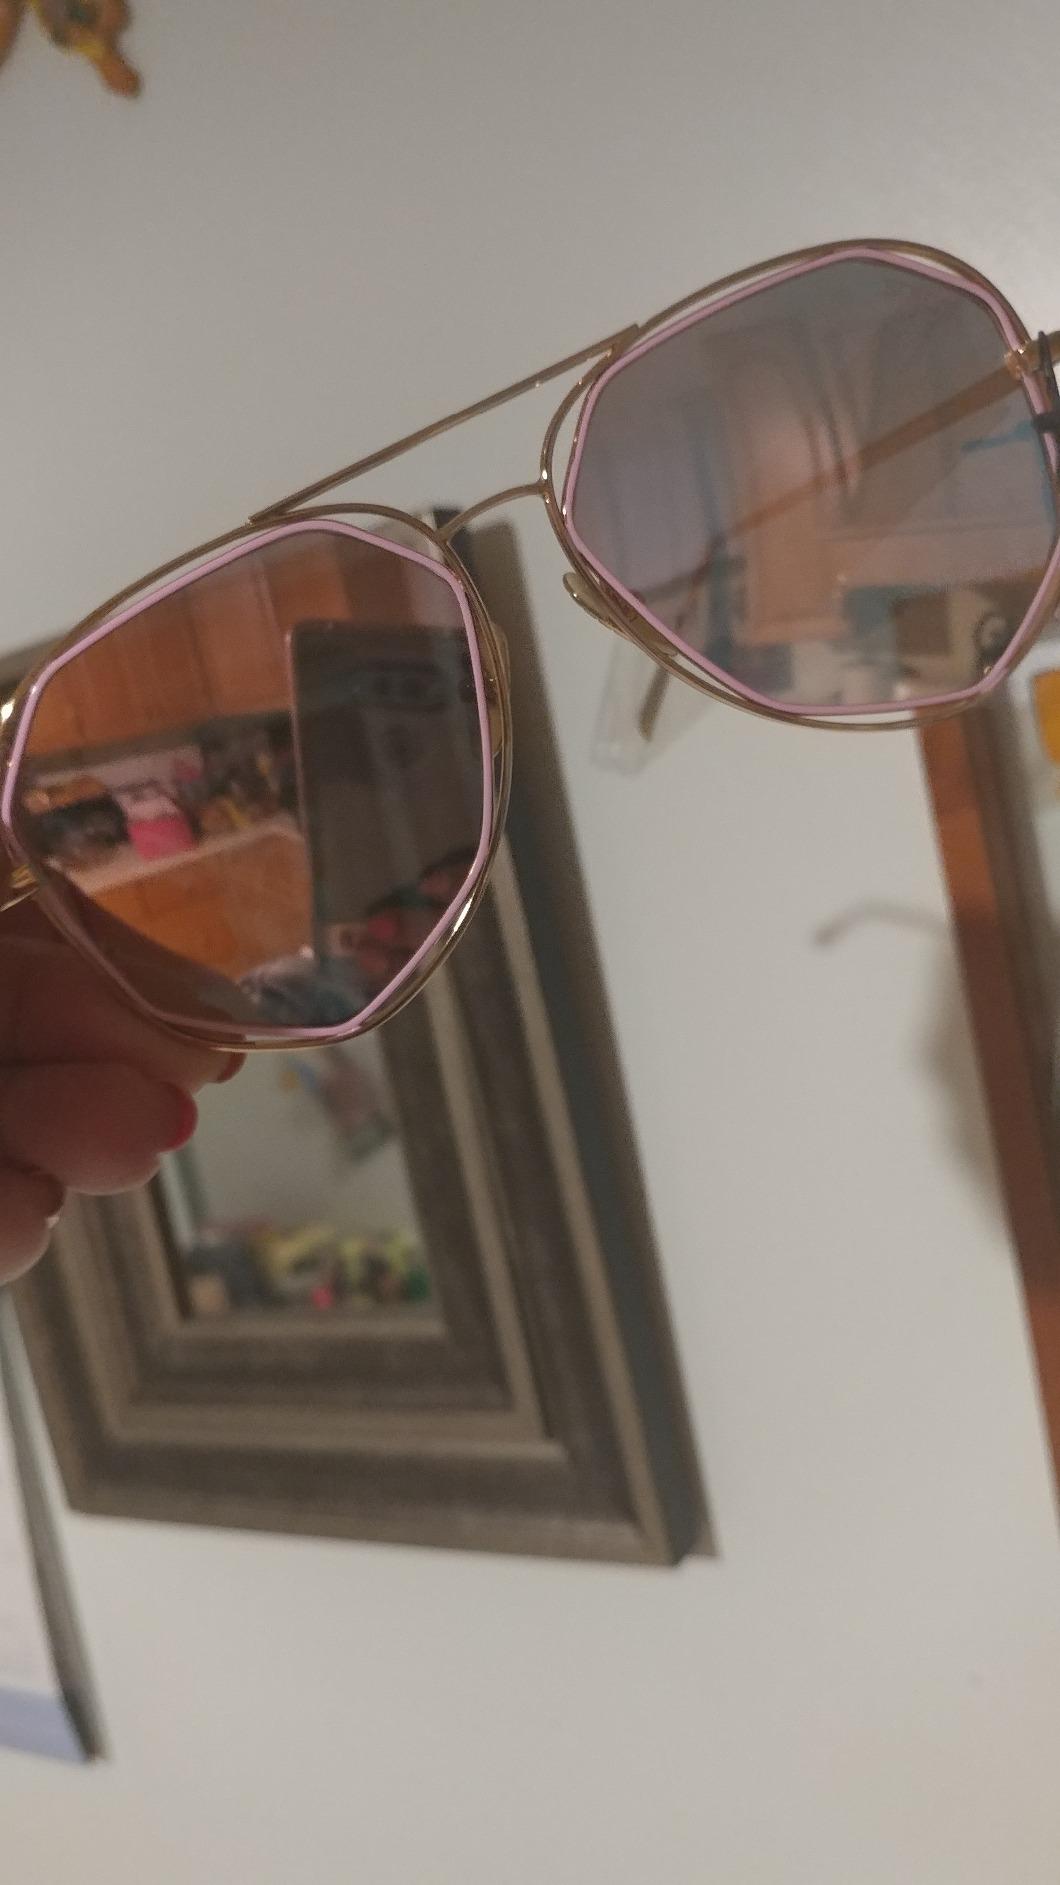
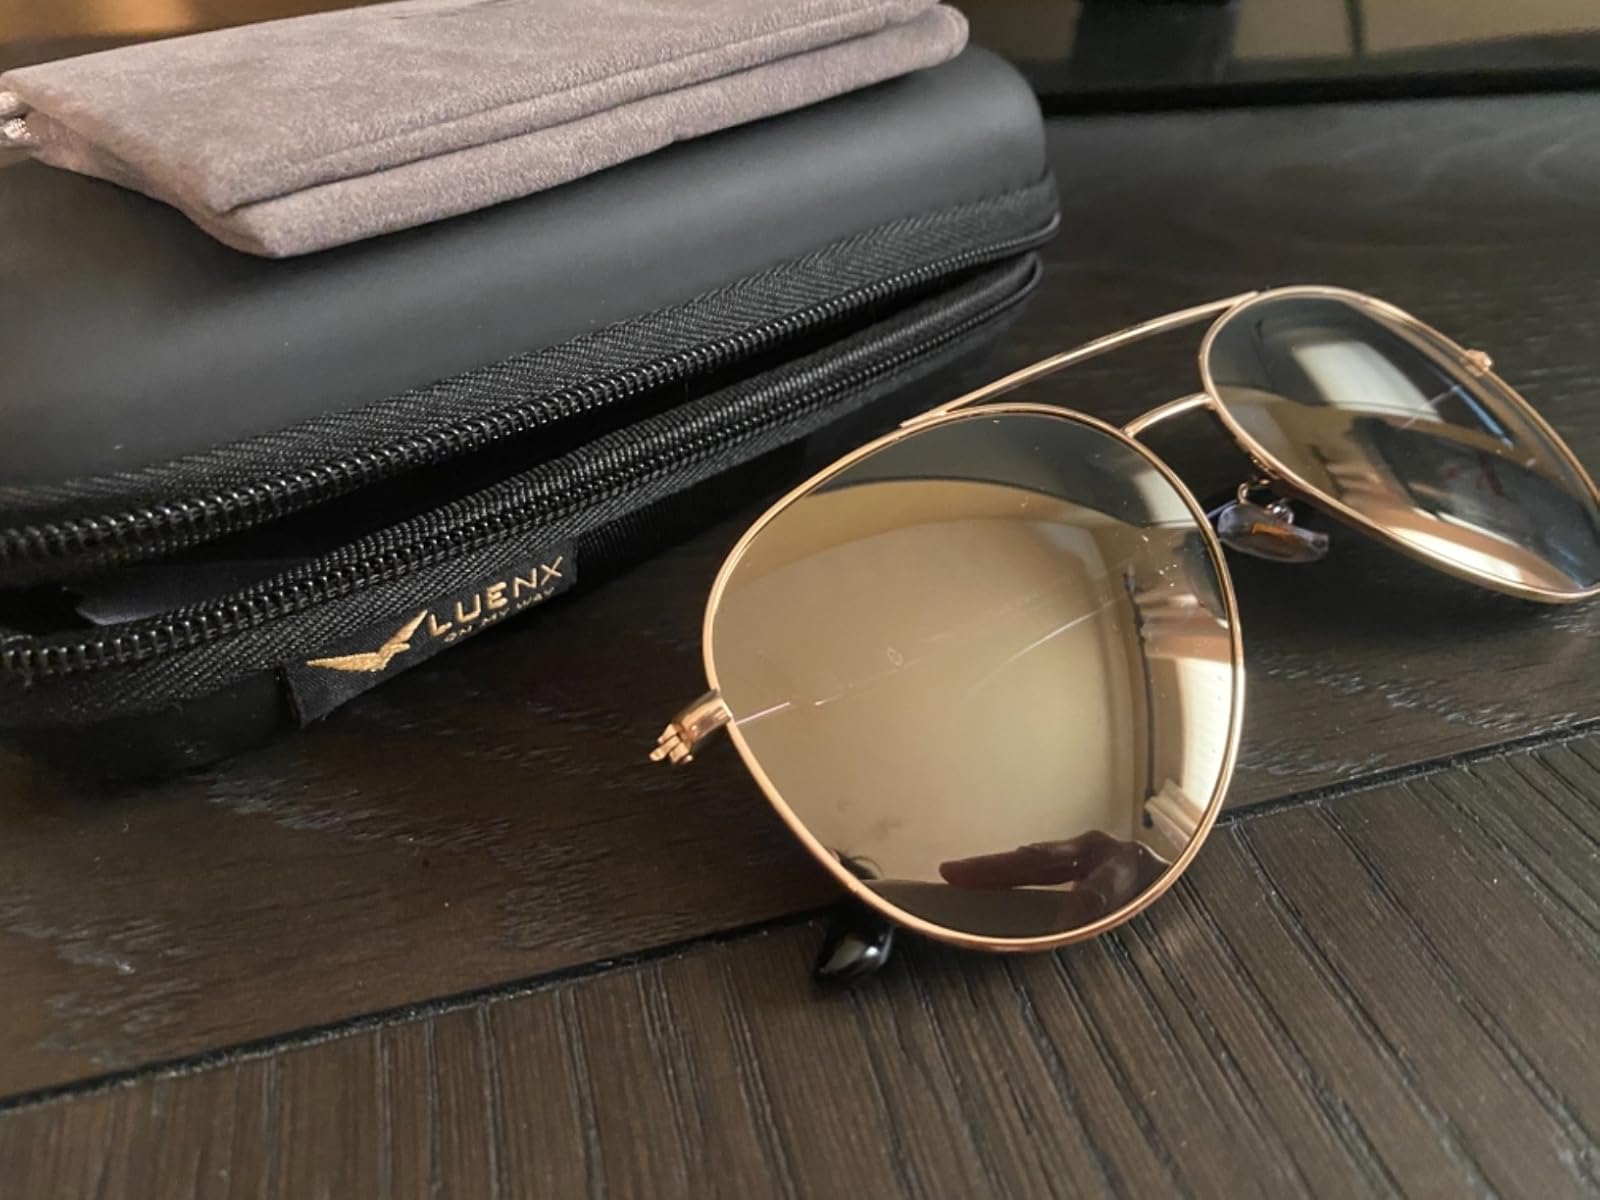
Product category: accessories_sunglasses
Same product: no